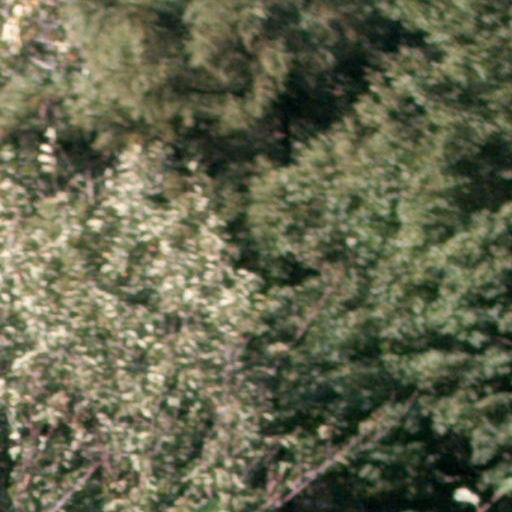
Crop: cassava